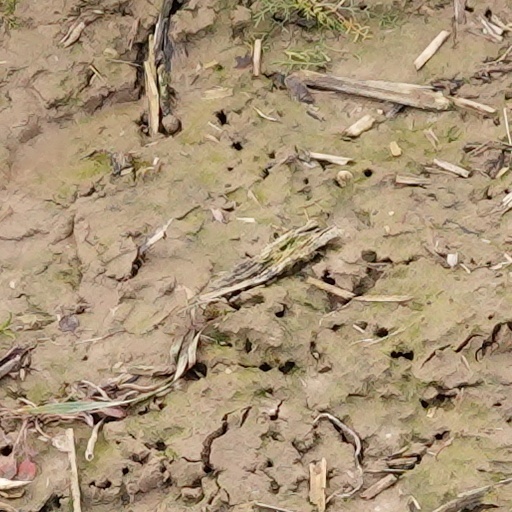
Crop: wheat